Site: saxony
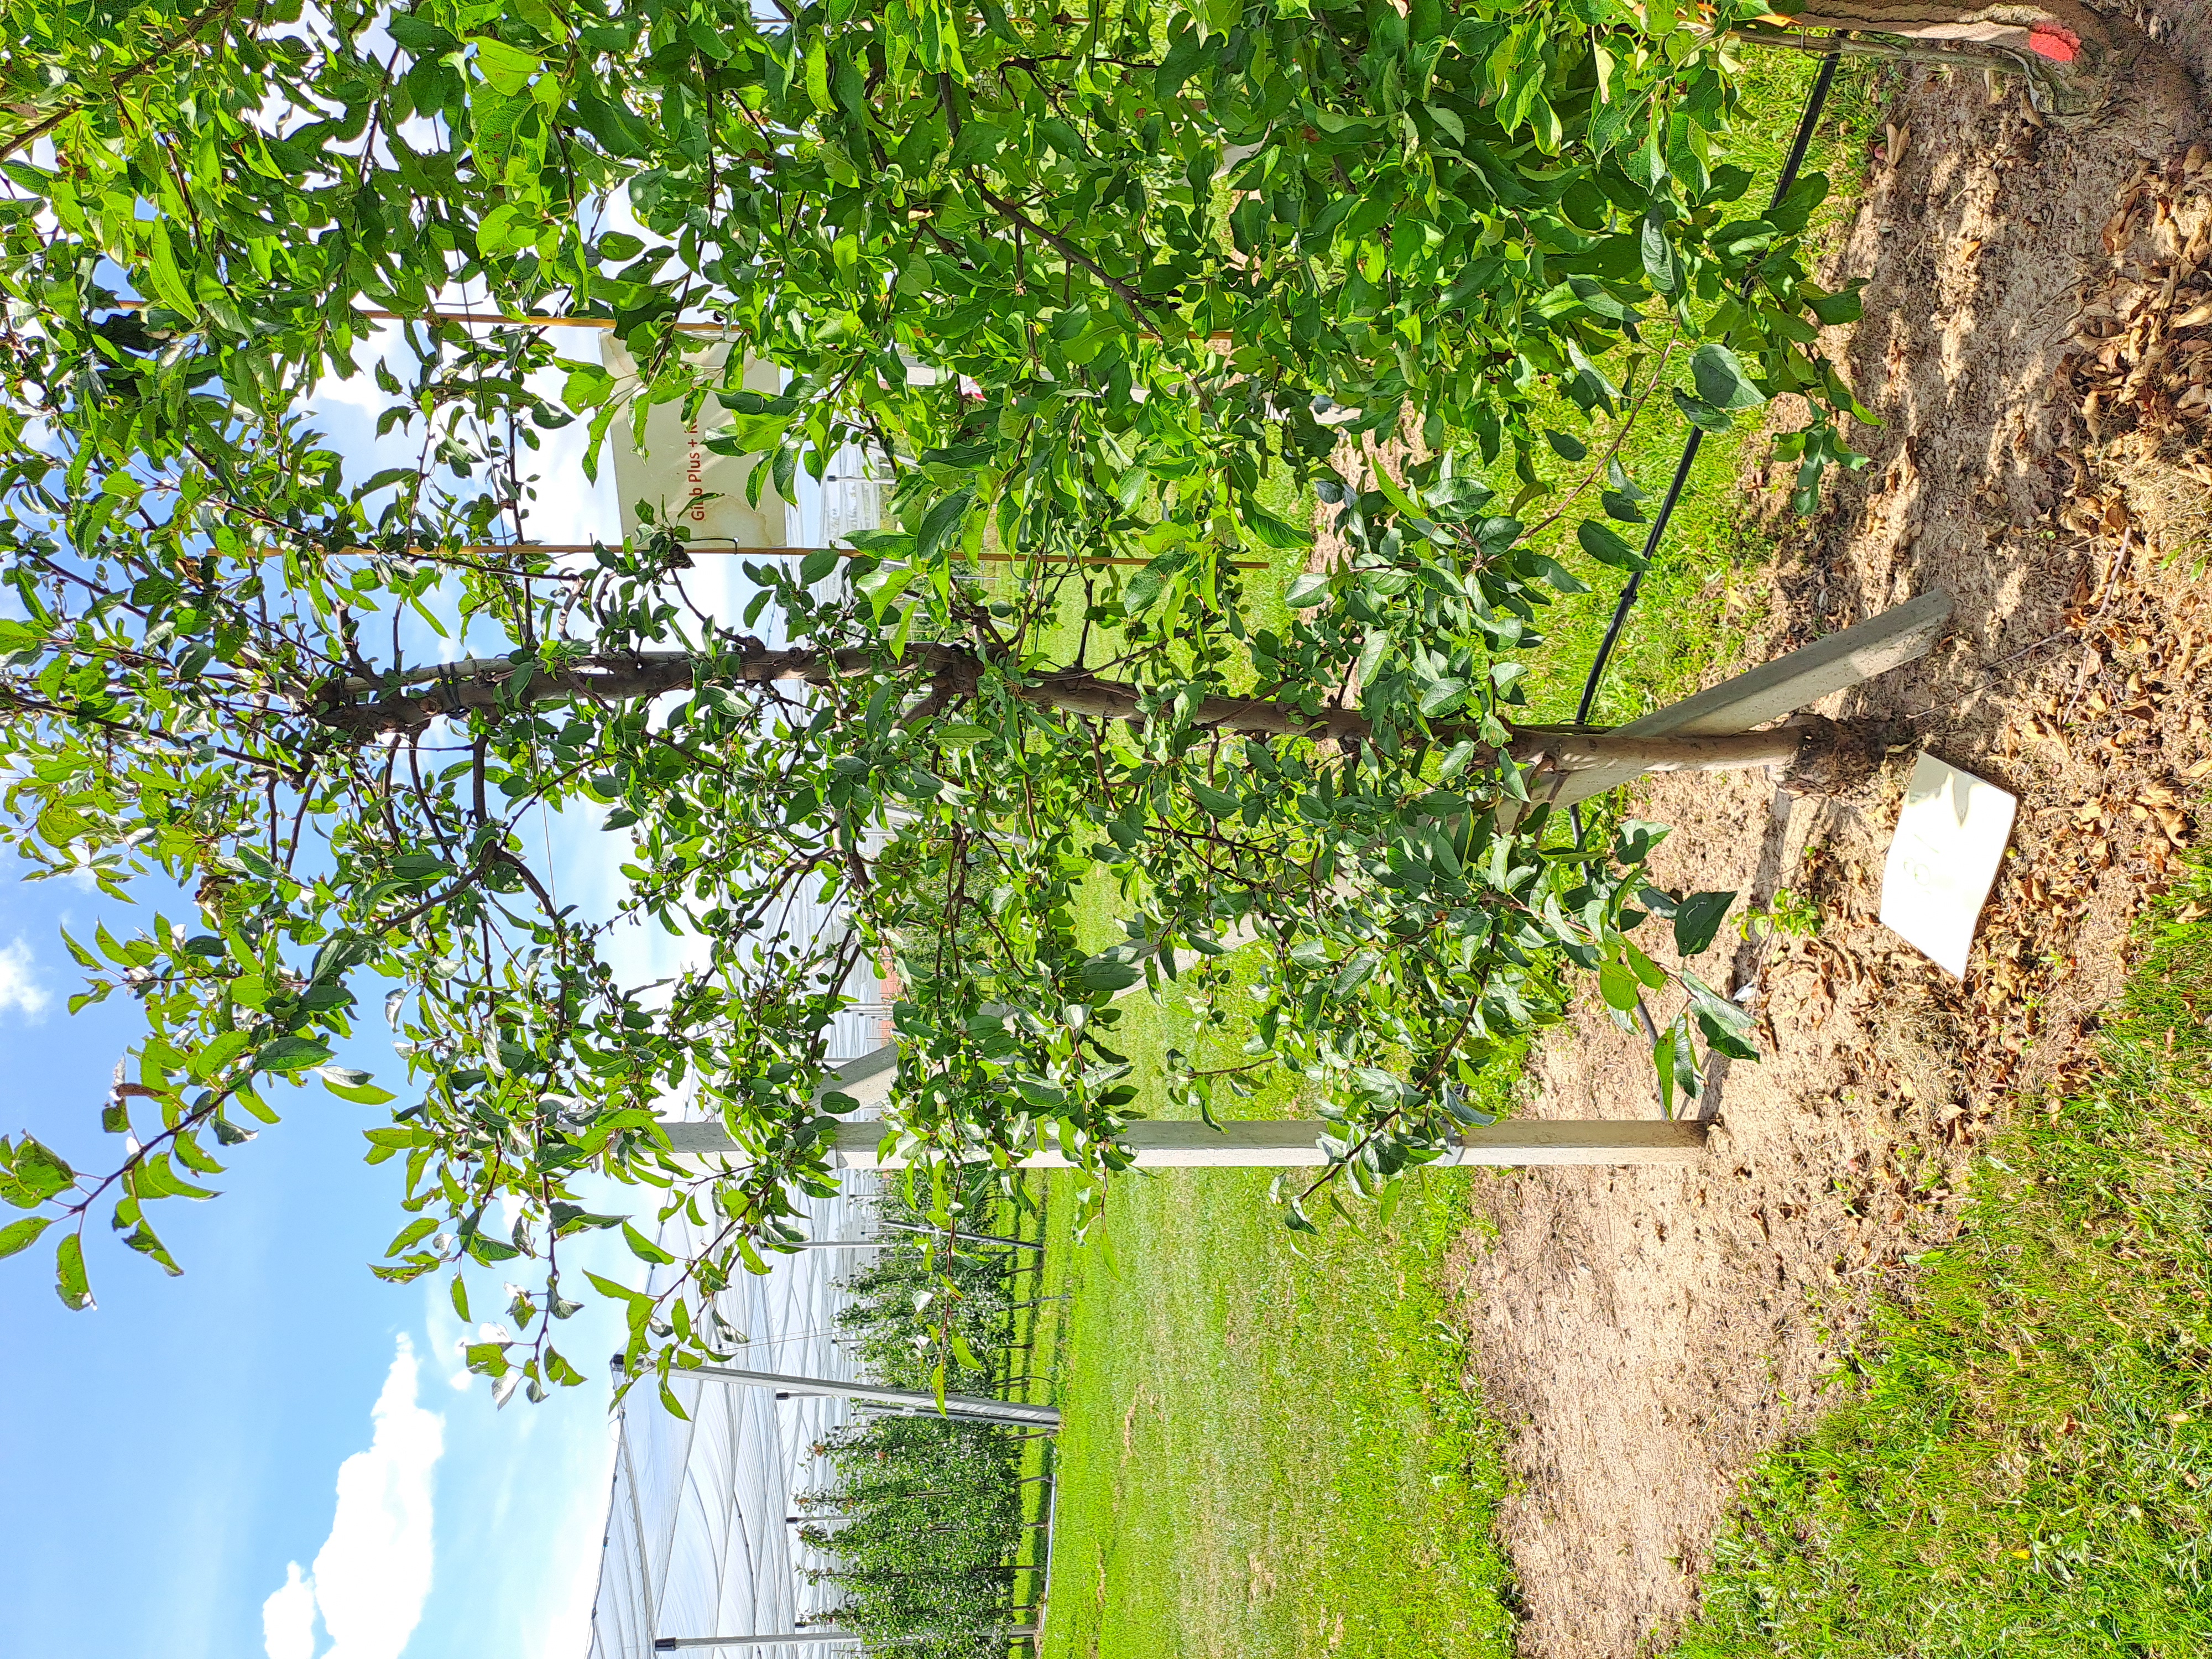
Growth stage (BBCH 85): Maturity of fruit and seed